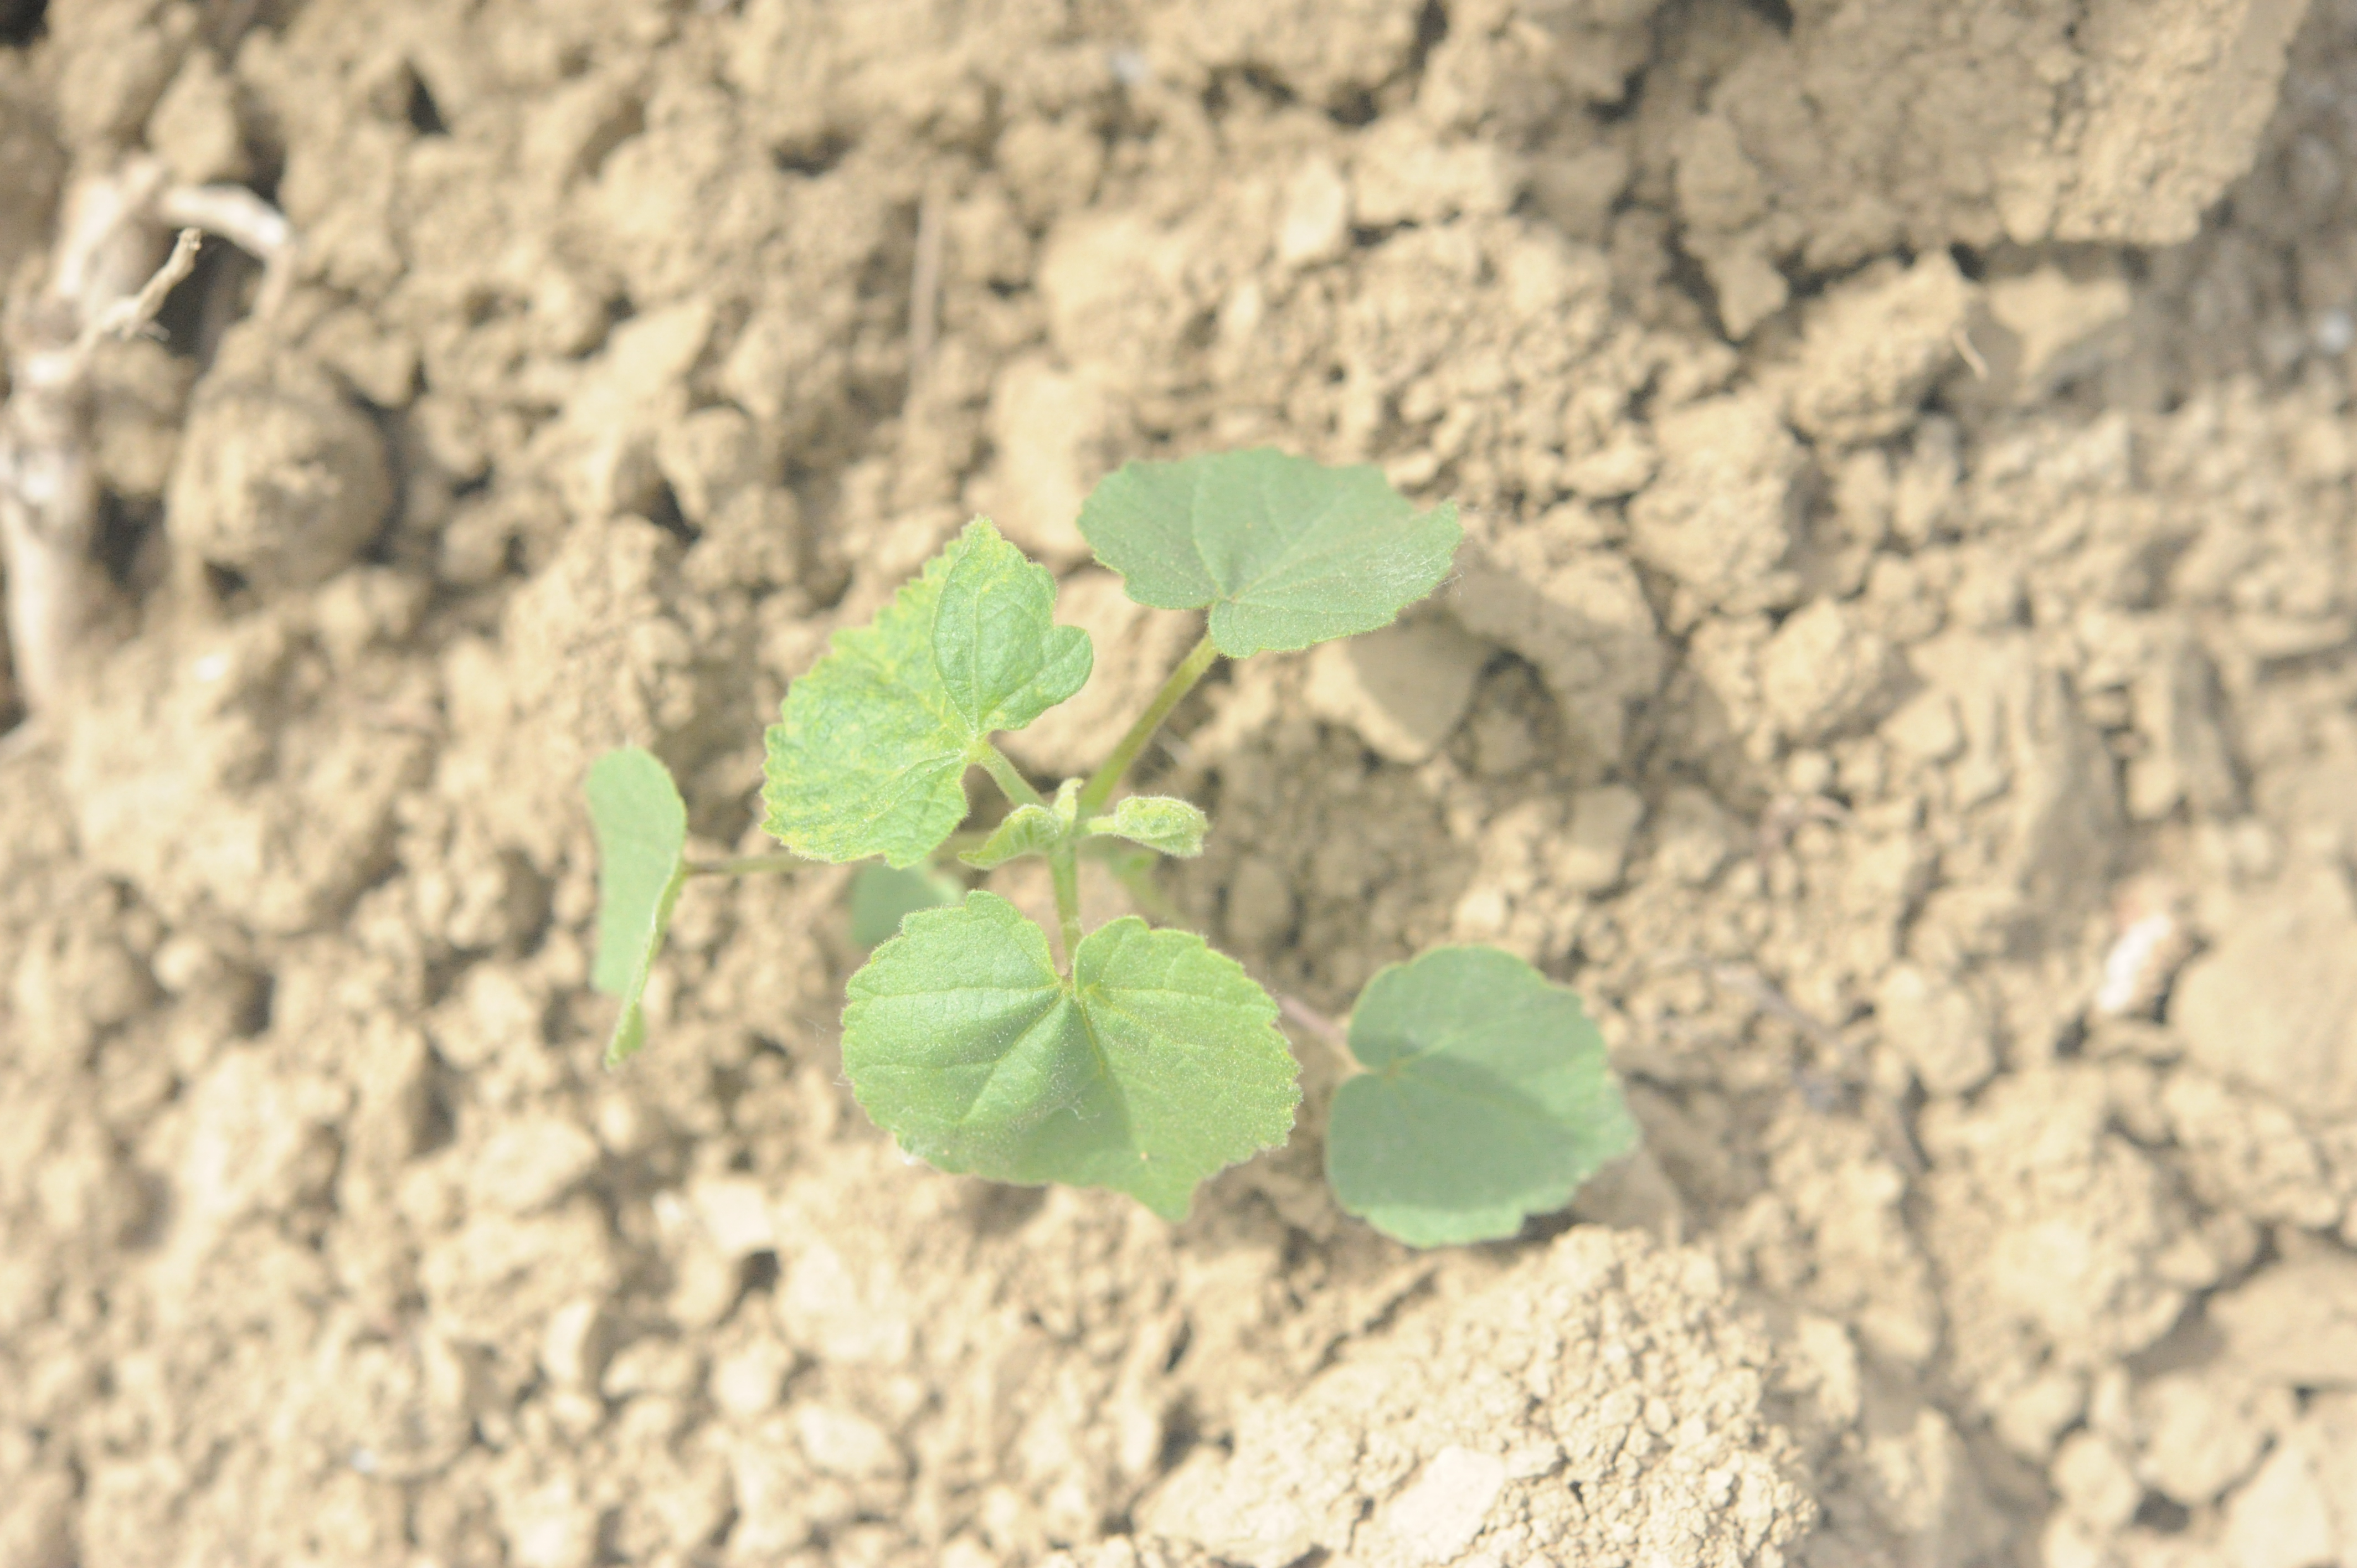
Label: velvet_leaf